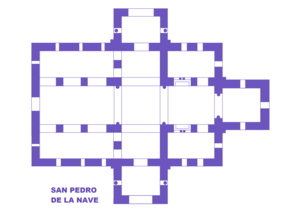
Eglise San Pedro de la Nave, Espagne, Plan
Art préroman ou plus souvent Architecture préromane sont des expressions employées pour désigner les œuvres construites durant la période qui s'étend entre la fin de l'art paléochrétien et les premiers arts romans vers l'an mille. La chute de l'Empire en Occident met fin à une certaine homogénéité architecturale, tandis que dans l'Empire romain d'Orient autour de Constantinople se développe l'art byzantin avec Justinien.
L'église San Pedro de la Nave est une église wisigothe située à 19 kilomètres à l’ouest de Zamora, en Castille-et-León.